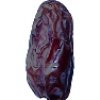
Label: Dates 1